Rotunda of Xewkija

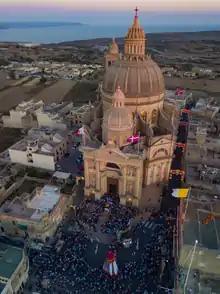
Aerial view of the Rotunda of Xewkija

The Church of Saint John the Baptist, commonly known as the Rotunda of Xewkija or Xewkija Rotunda, is a Roman Catholic church in Xewkija, Gozo, Malta.